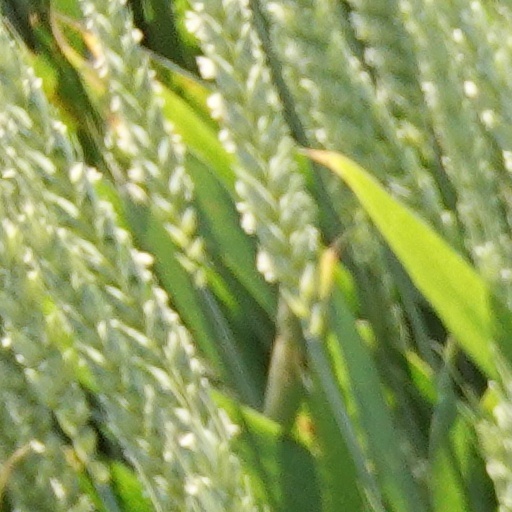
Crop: wheat